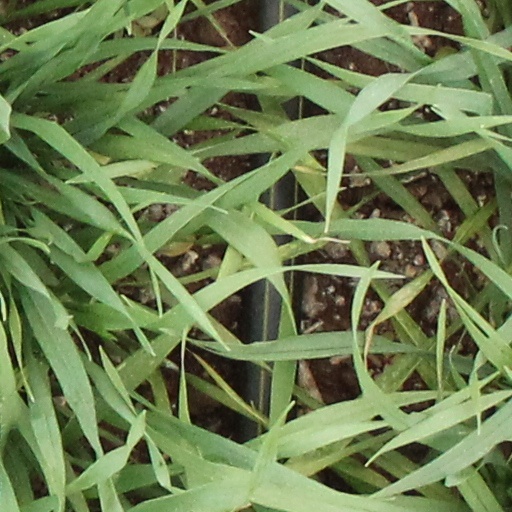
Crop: wheat